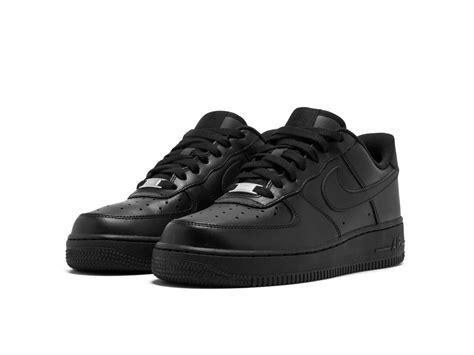
Brand: Nike
Model: Air Force 1